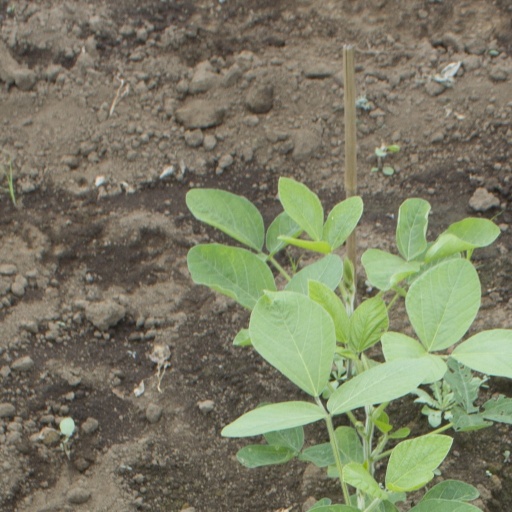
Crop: soybean